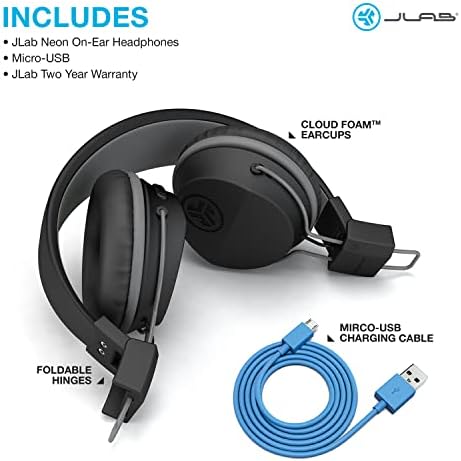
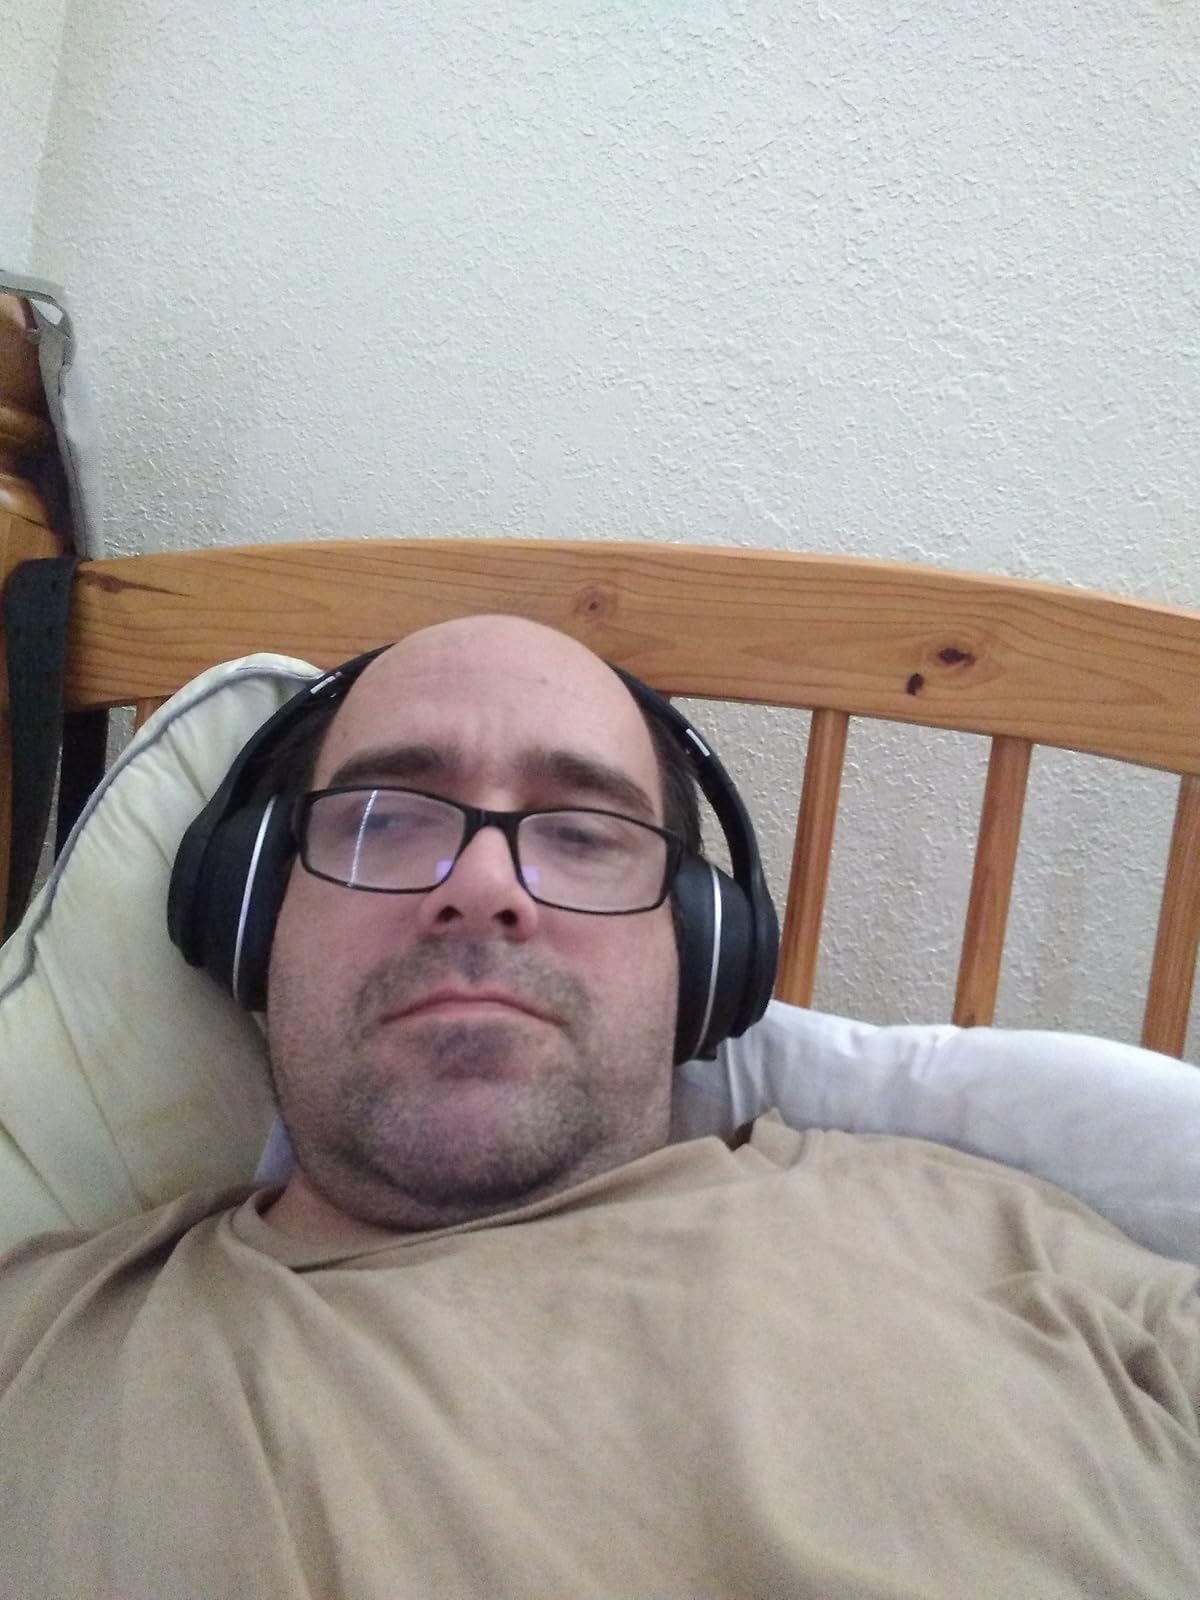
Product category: headphones
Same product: no